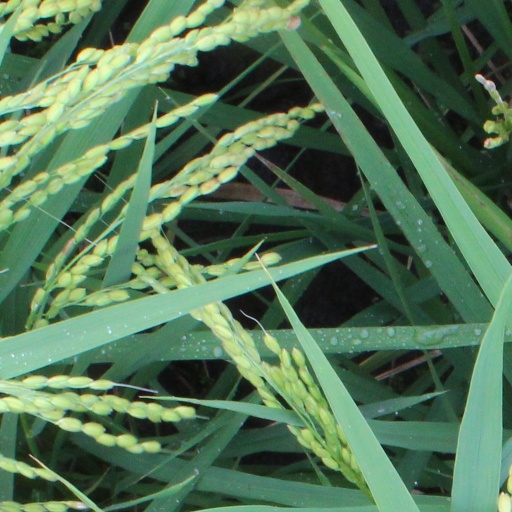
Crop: rice